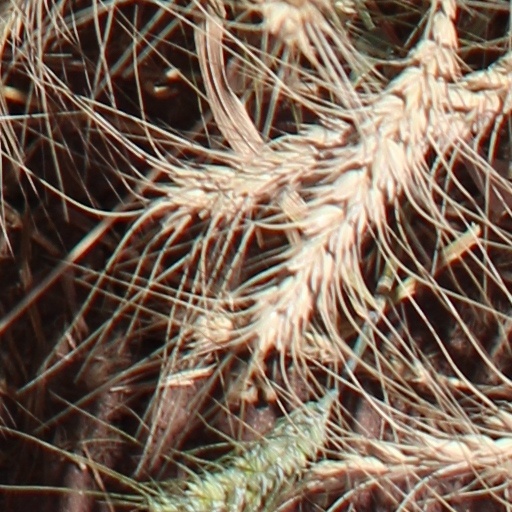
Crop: wheat